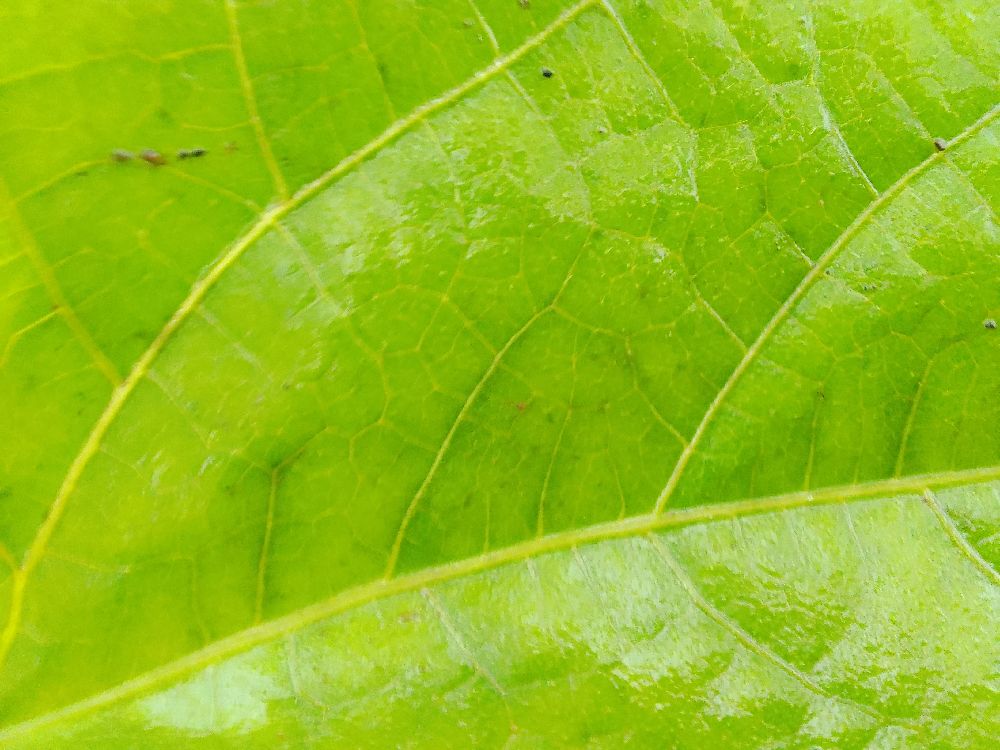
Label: healthy